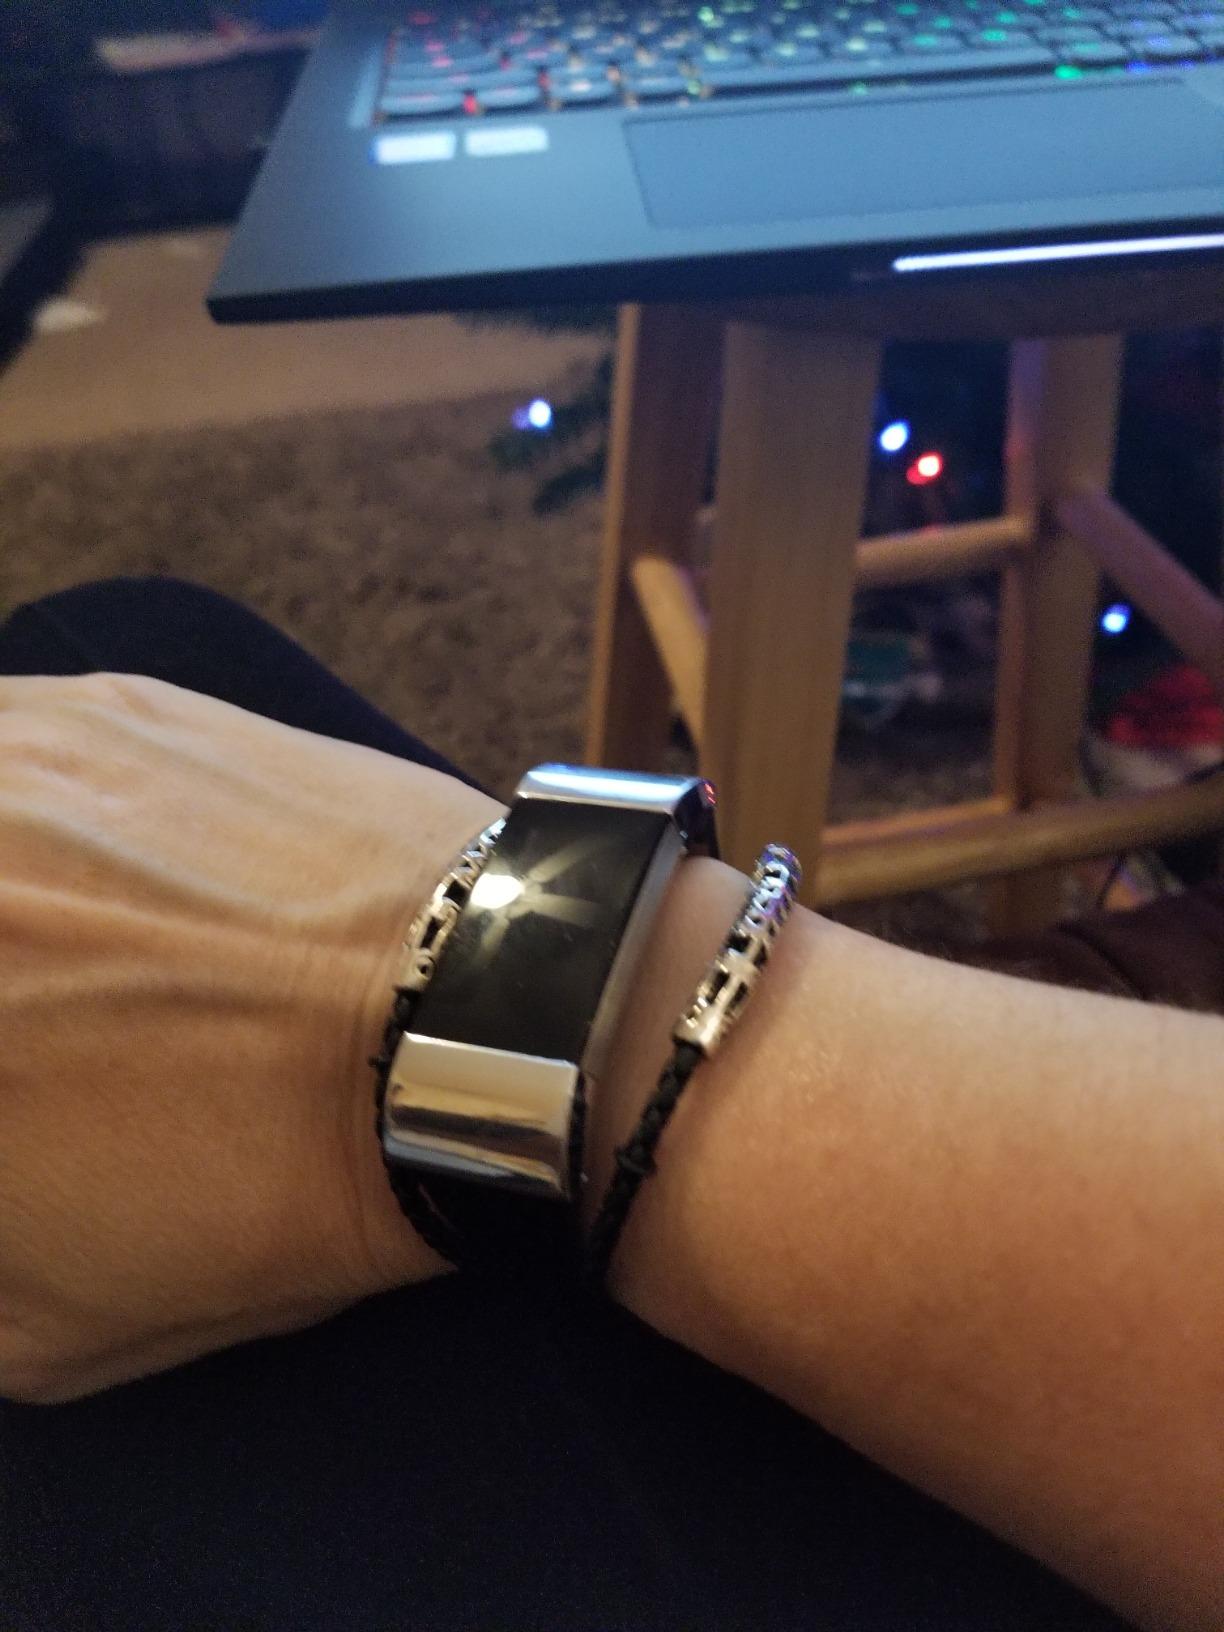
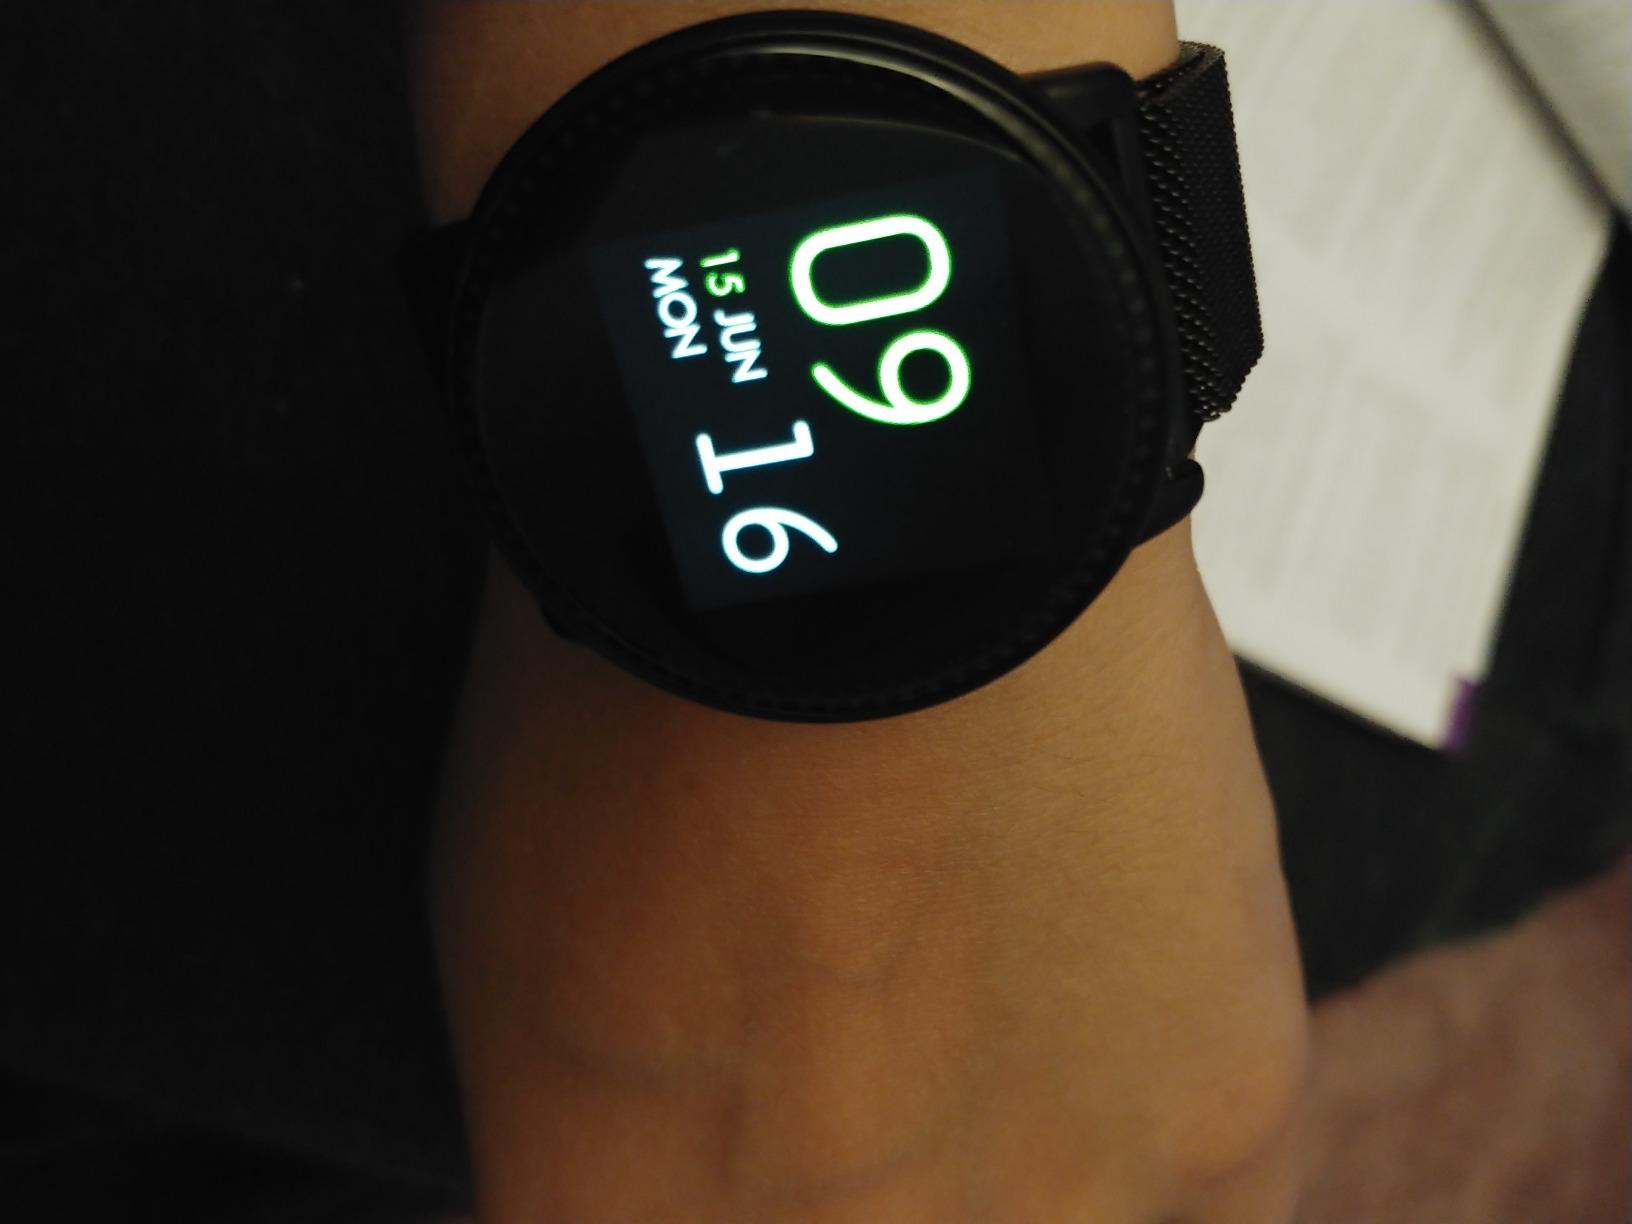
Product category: smartwatch
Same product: no